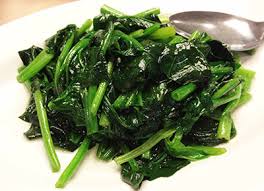
Yemek: ispanak